Florian Froehlich

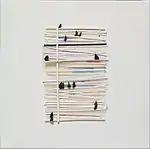

Since 2021, the park of the 19th century residence, Villa Dubail-Burrus that Florian Froehlich lives with his wife Isabelle and his family has been restored. The building inspired by French Baroque and its vast park regularly provide him with inspiration for his painting. Villa Dubail-Burrus becomes a member of Domus Antiqua Helvetica, the Swiss association of owners of historic residences